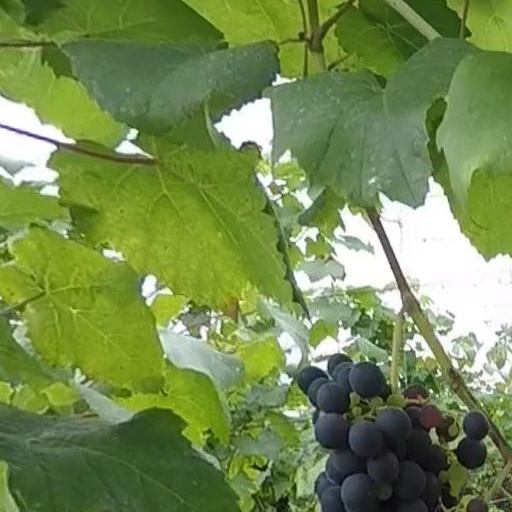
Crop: grape